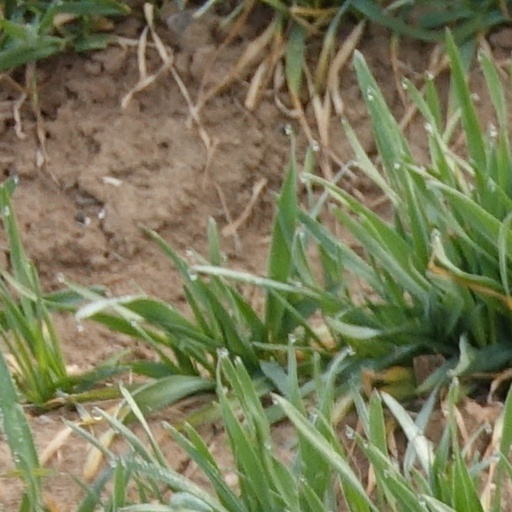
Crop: wheat